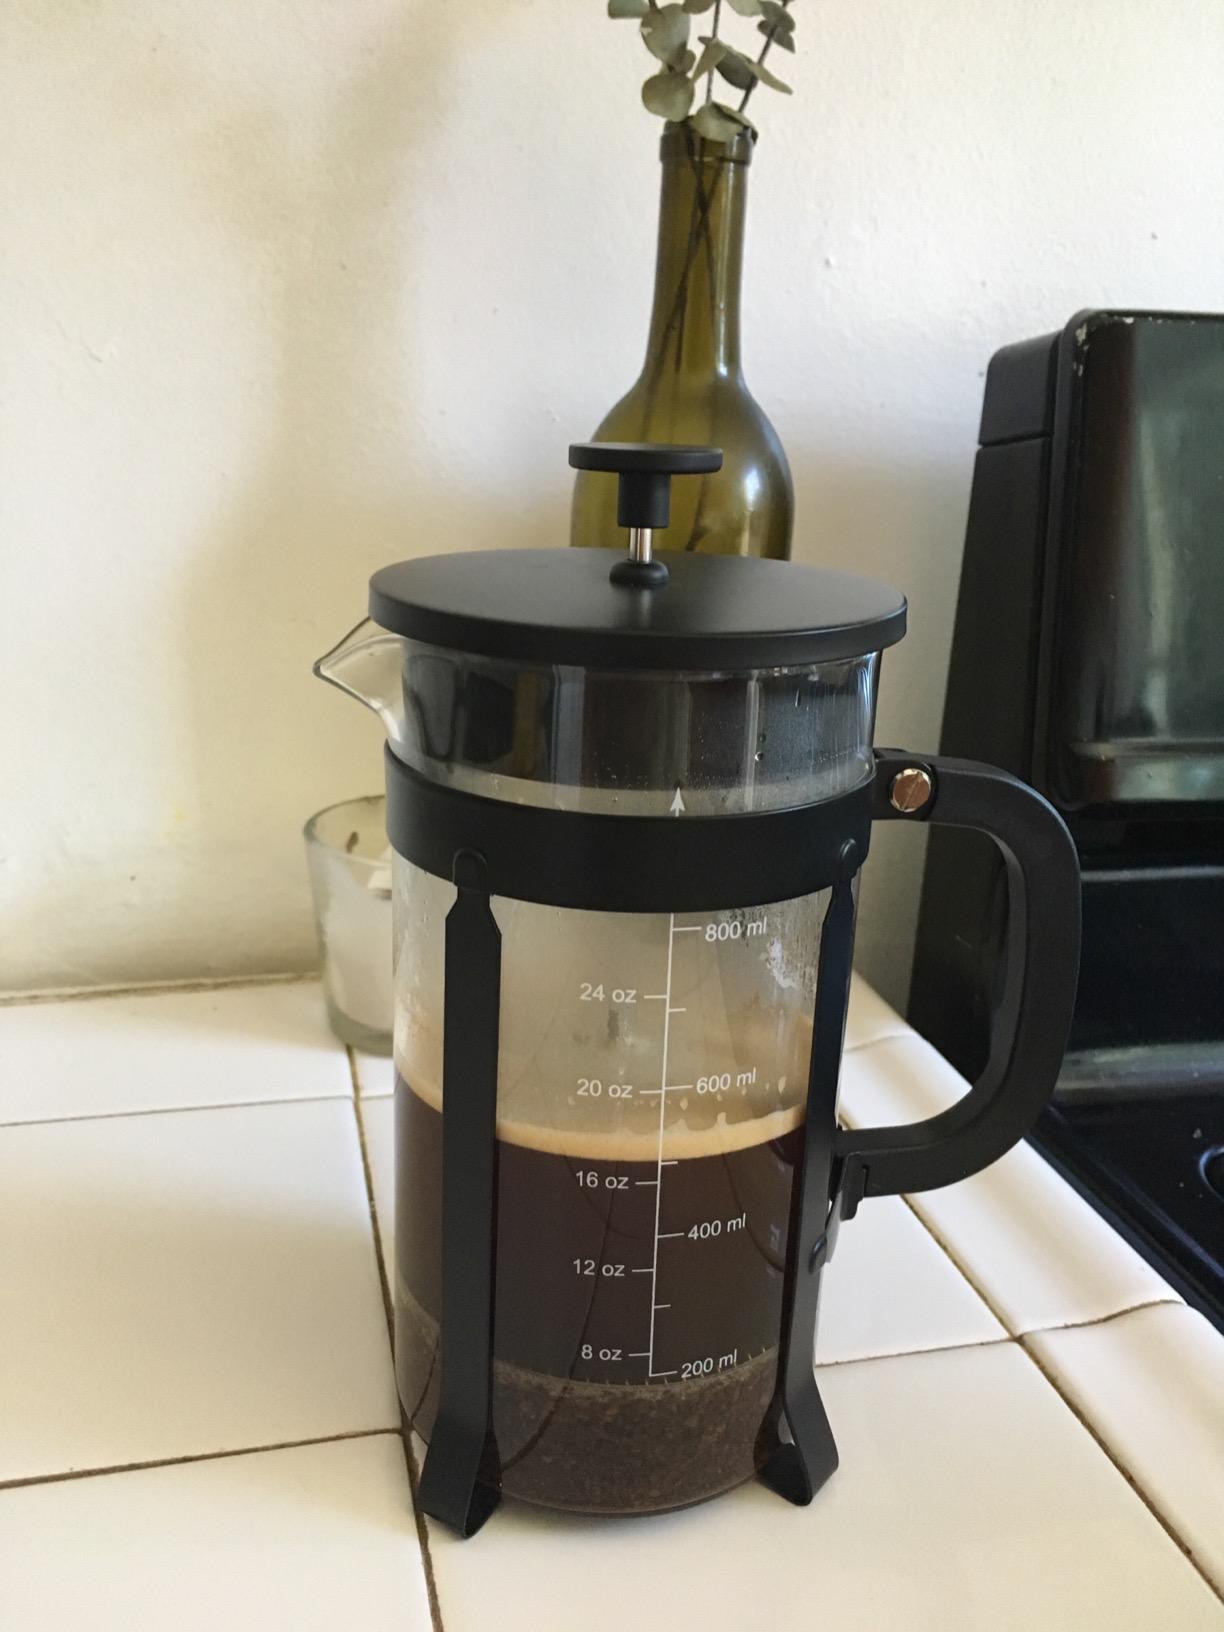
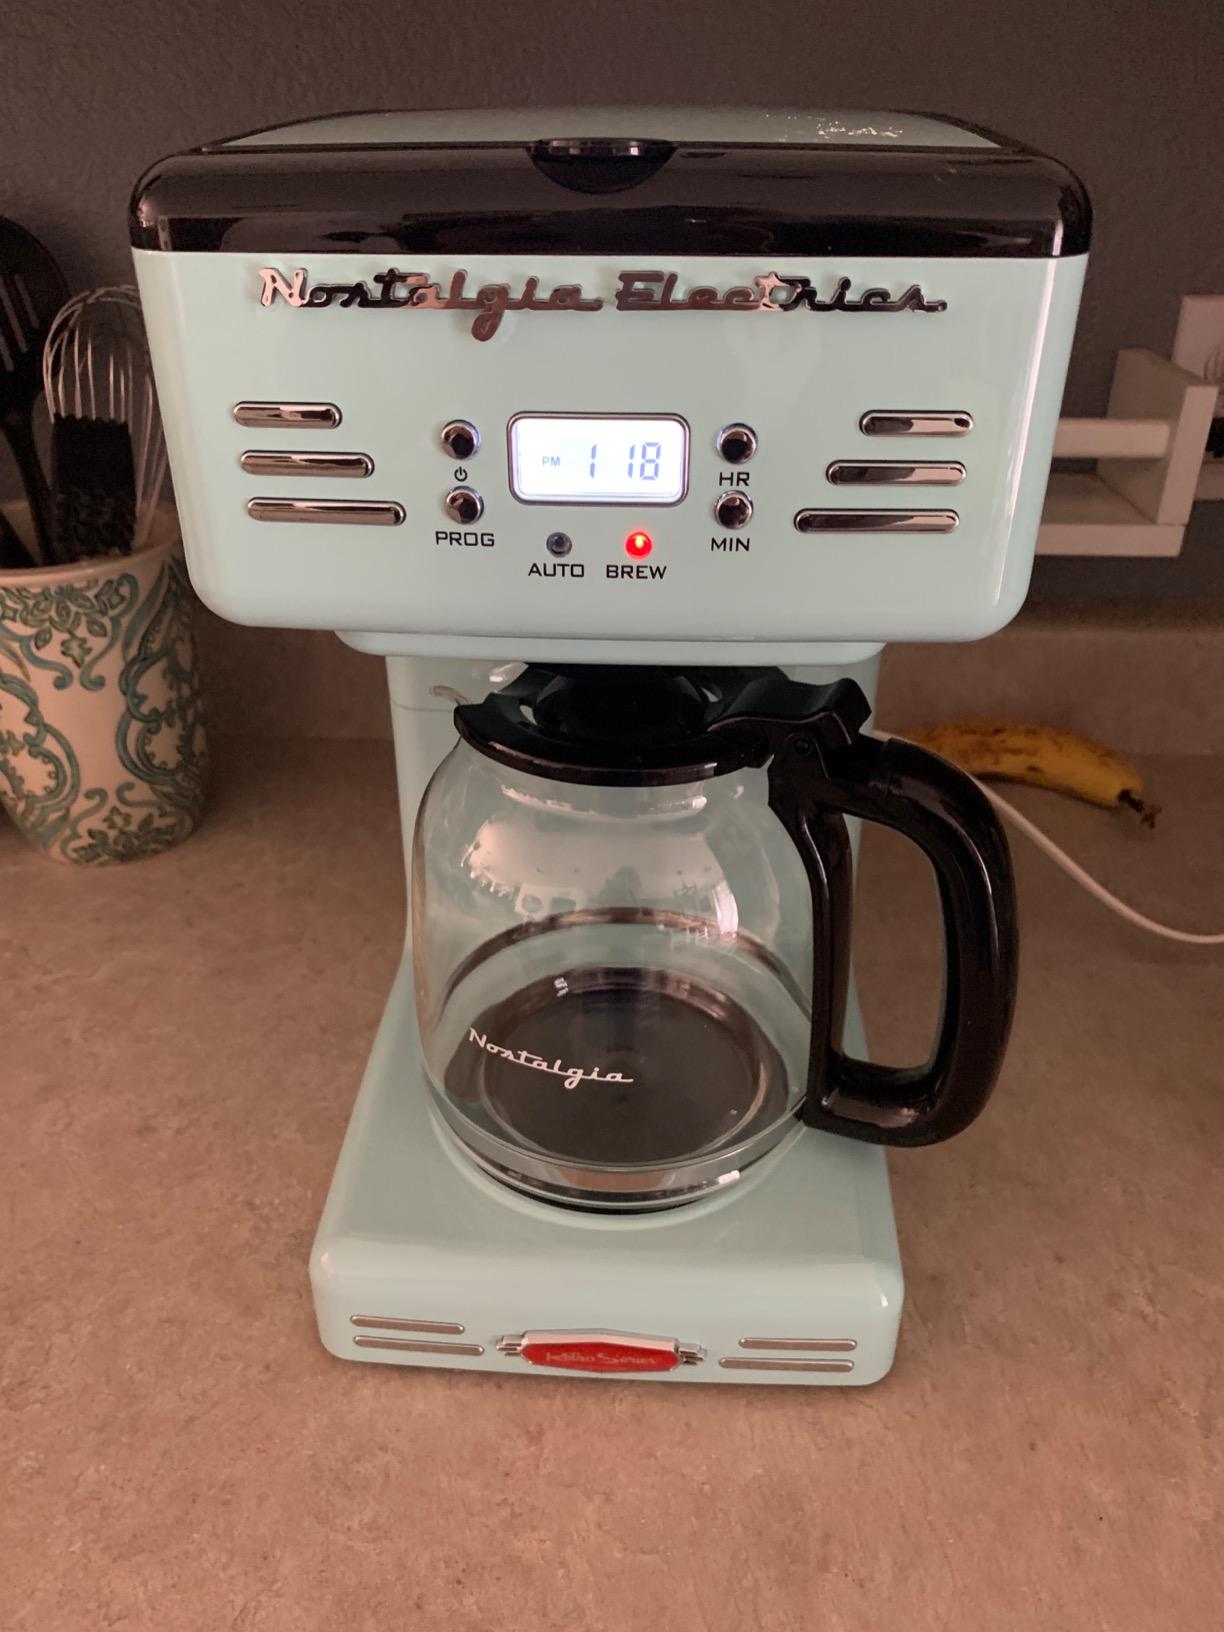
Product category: items_tea
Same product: no